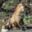
Label: fox